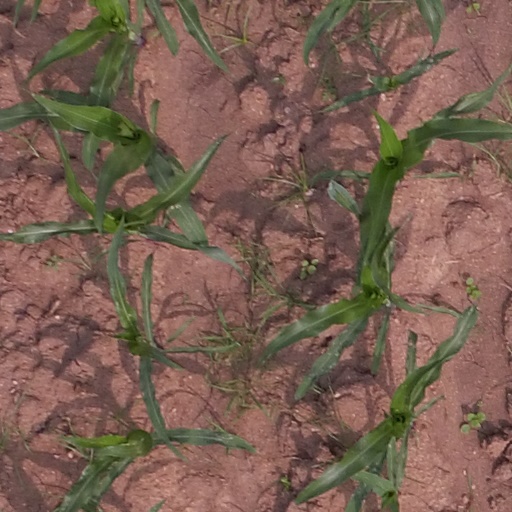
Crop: maize; corn